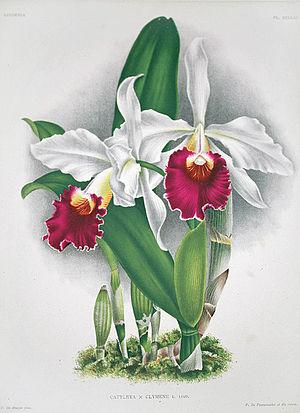
Jean Houzeau de Lehaie est un naturaliste belge qui a consacré sa vie entière à l'étude des bambous, à l’introduction de nouvelles espèces venues essentiellement du Japon, de la Chine puis de l'Inde et à leur acclimatation en Belgique dans sa propriété de l’Ermitage située près de Mons. Il est le fils d'Auguste Houzeau de Lehaie et le neveu de Jean-Charles Houzeau de Lehaie.
Jean Jules Linden, est un botaniste, explorateur, horticulteur et homme d'affaires belge, spécialiste des orchidées, sur lesquels il écrit plusieurs ouvrages.